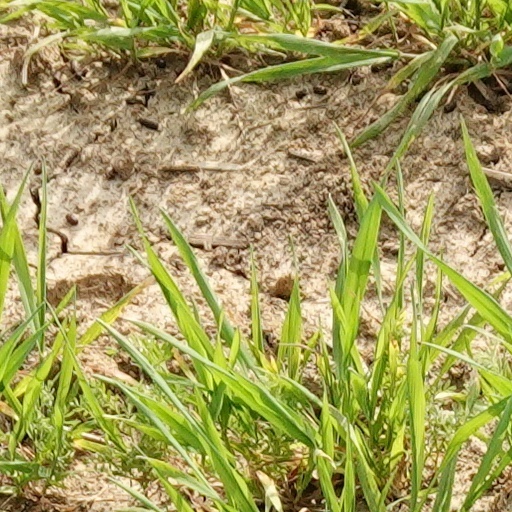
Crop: wheat